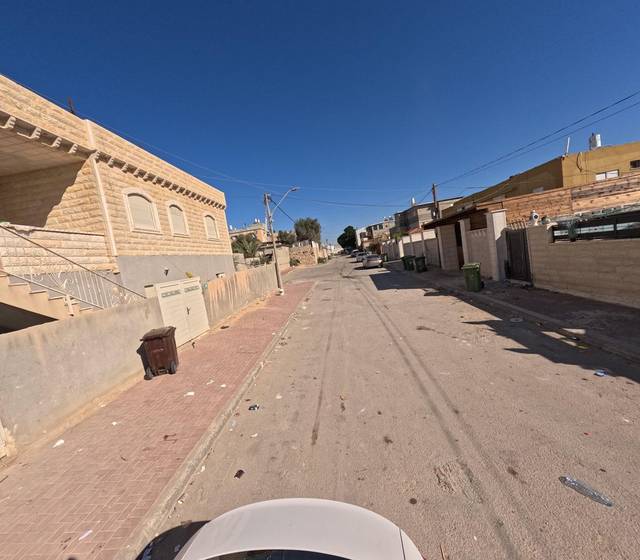
Region: Israel
Coordinates: 31.387, 34.763